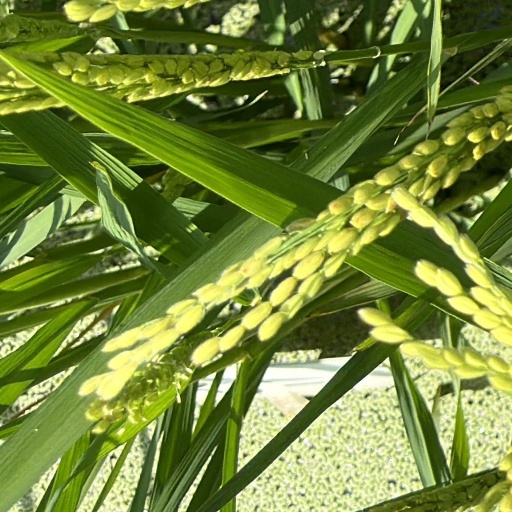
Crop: rice